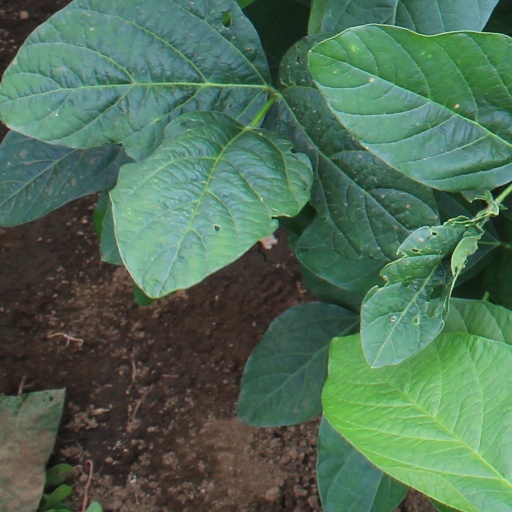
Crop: soybean